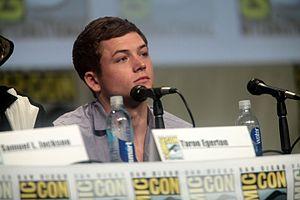
Taron Egerton est un acteur britannique, né le 10 novembre 1989 à Birkenhead en Angleterre.
Kingsman : Services secrets est un film d'espionnage britannico-américain réalisé par Matthew Vaughn, sorti en 2015.